Rage Against the Veil

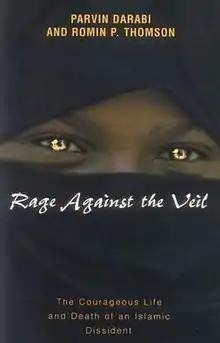

Rage Against the Veil: The Courageous Life and Death of an Islamic Dissident is a book by Parvin Darabi, an Iranian critic of Islam.